Argentina

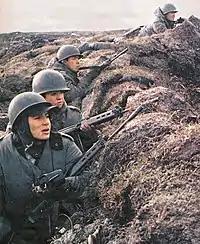
Argentine soldiers during the Falklands War, 1982

The "Dirty War" was part of Operation Condor, which included the participation of other right-wing dictatorships in the Southern Cone. The Dirty War involved state terrorism in Argentina and elsewhere in the Southern Cone against political dissidents, with military and security forces employing urban and rural violence against left-wing guerrillas, political dissidents, and anyone believed to be associated with socialism or somehow contrary to the neoliberal economic policies of the regime. Victims of the violence in Argentina alone included an estimated 15,000 to 30,000 left-wing activists and militants, including trade unionists, students, journalists, Marxists, Peronist guerrillas, and alleged sympathizers. Most of the victims were casualties of state terrorism. The opposing guerrillas' victims numbered nearly 500–540 military and police officials and up to 230 civilians. Argentina received technical support and military aid from the United States government during the Johnson, Nixon, Ford, Carter, and Reagan administrations.